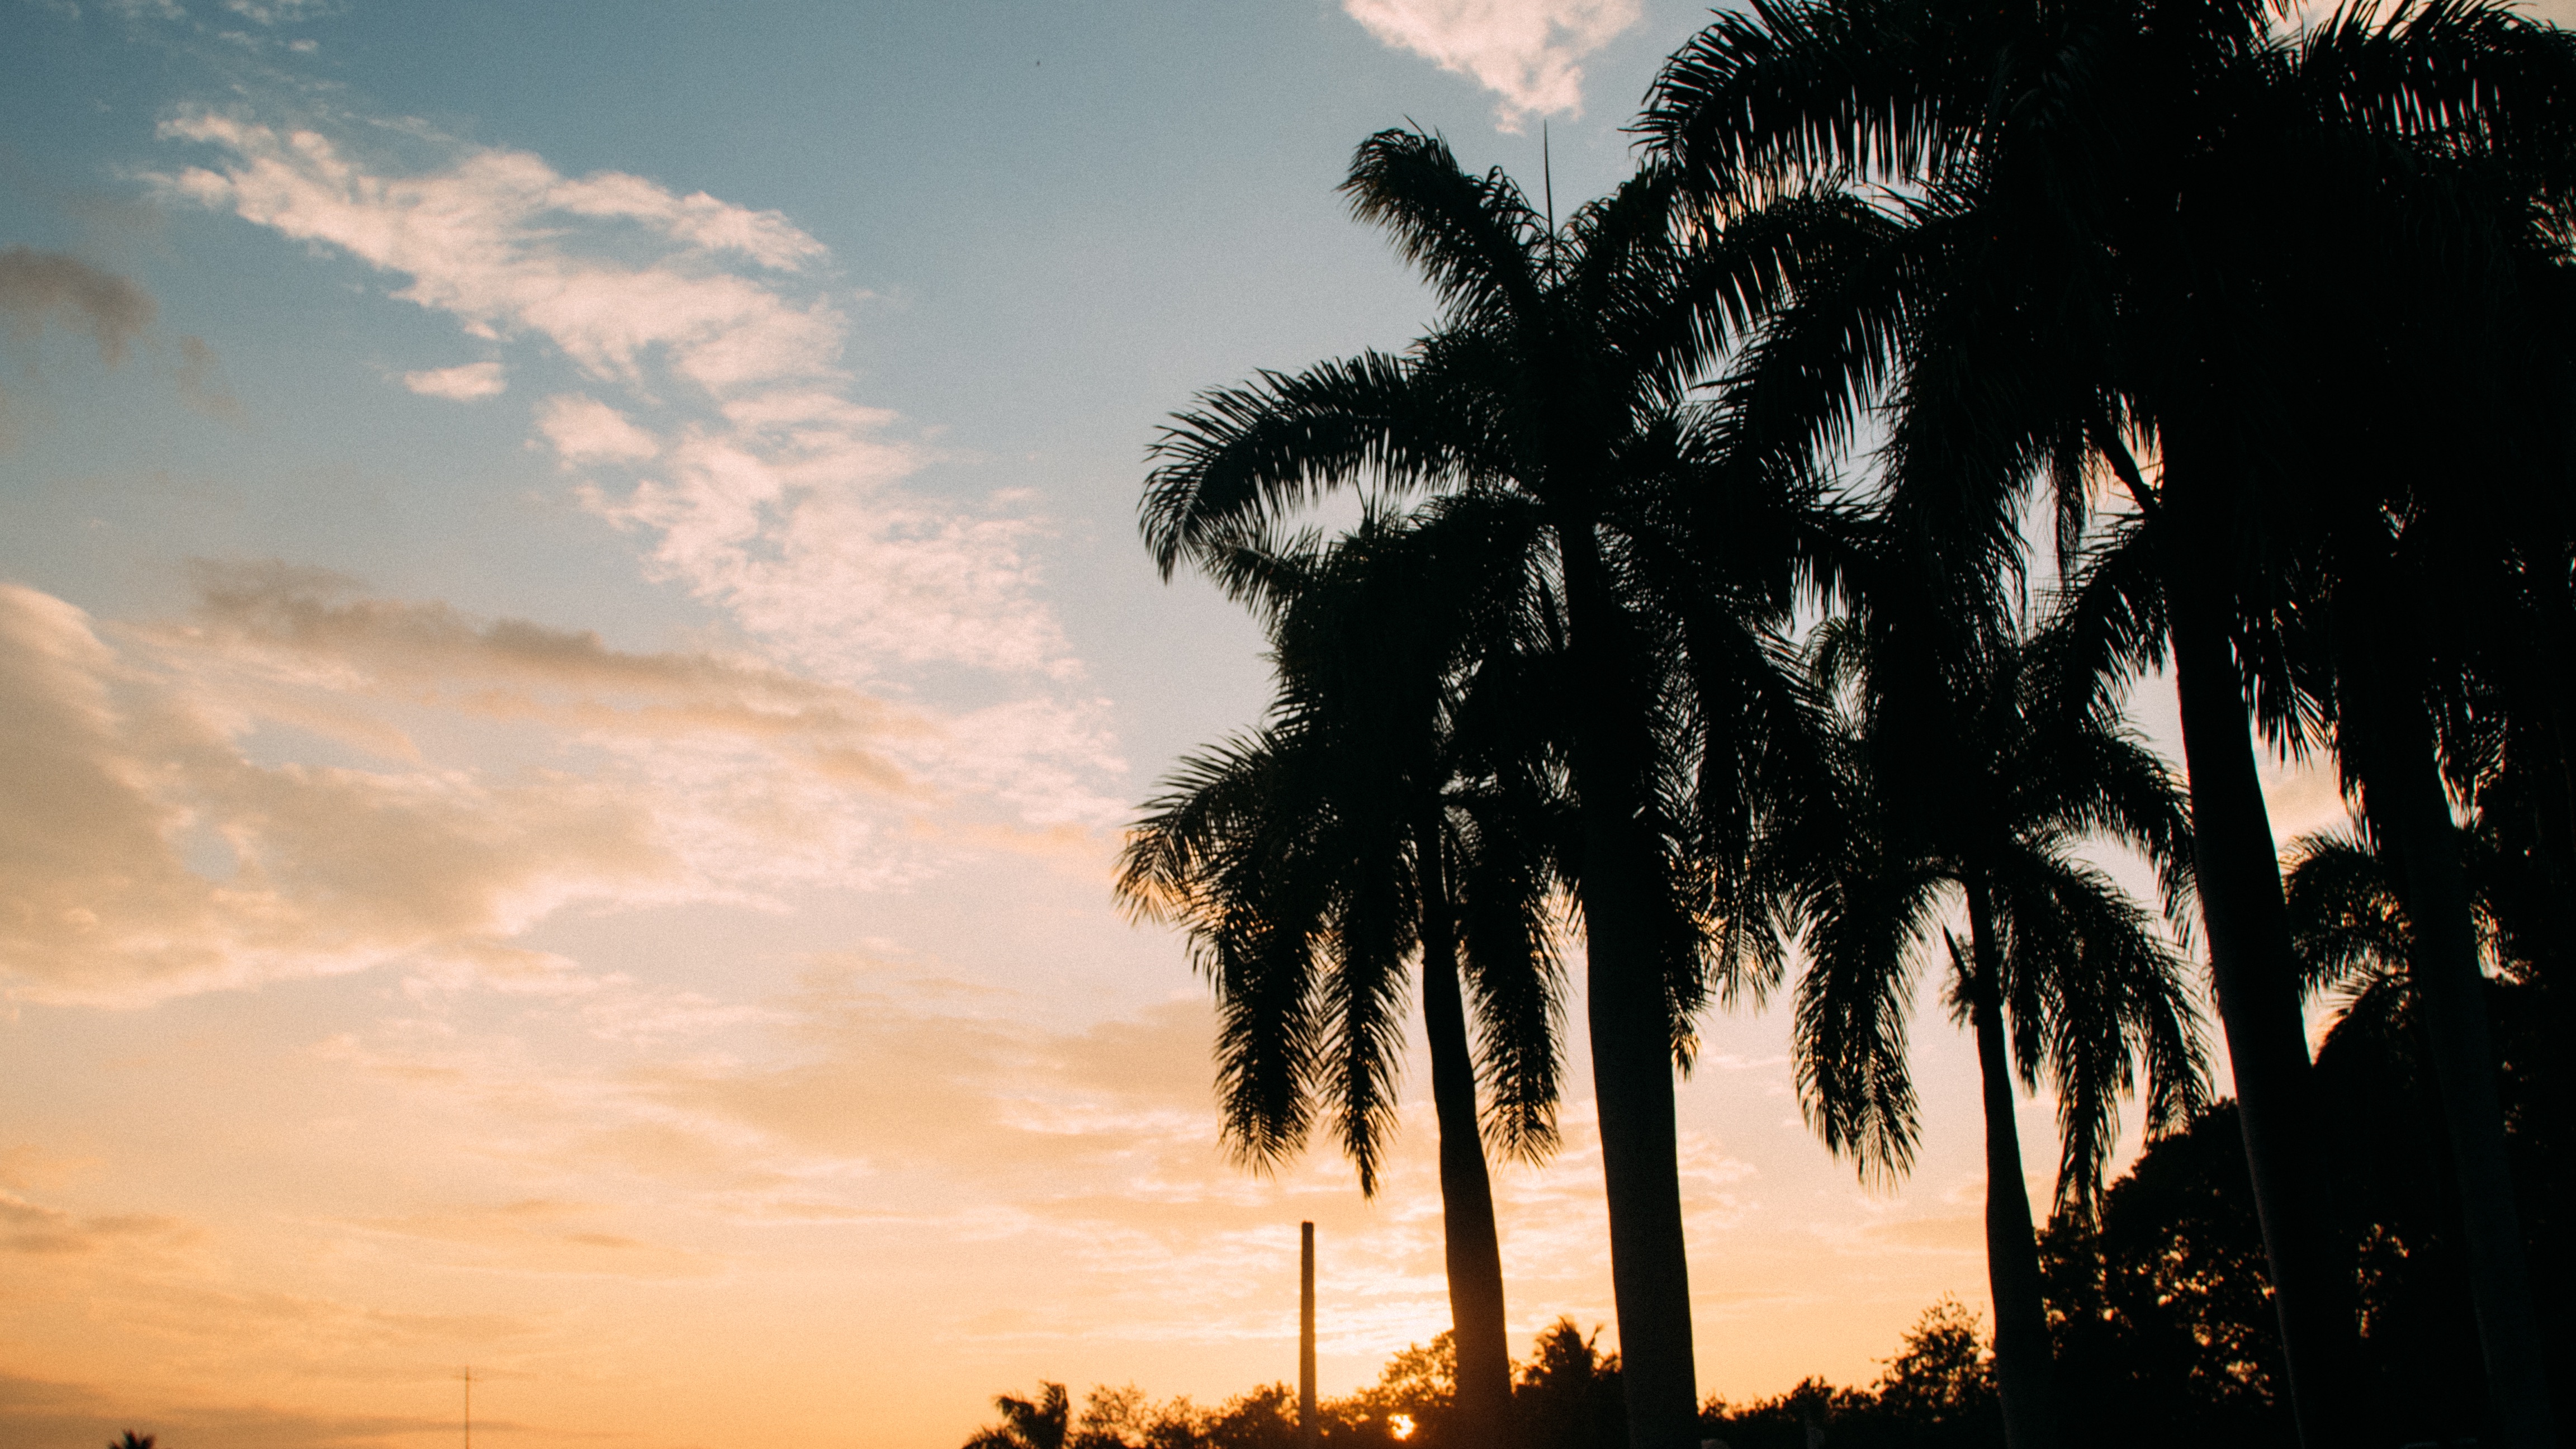
tree, silhouette, cloud, plant, sky, sun, sunrise, sunset, sunlight, morning, dawn, dusk, evening, woody plant, arecales, palm family